Muséum d'histoire naturelle d'Angers

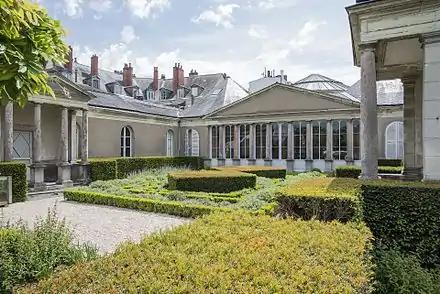
Garden and colonnade of Hôtel Demarie-Valentin, Muséum d'Angers

The Demarie-Valentin House was built by Jean-François Demarie around 1800 on the site of the former parish church of Saint-Michel-du-Tertre, destroyed during the Revolution. The interior layout of the Demarie-Valentin House is surprisingly unique in its neoclassical style: through the front door, a high staircase leads on to a round courtyard dominated by a circular balcony. The garden vestibule connects two octagonal rooms together, each in its turn giving passage toward wings embracing the garden; a colonnade lends the garden façade an "antique" allure. Bequeathed to the city of Angers by its last owner in 1958, the house was used to host the zoology collections. This building houses the museum's reception desk, the laboratory of taxidermy-restoration and part of the reserves. The Demarie-Valentin House has been registered as a national heritage site ("Monument historique") since 28 August 1995.